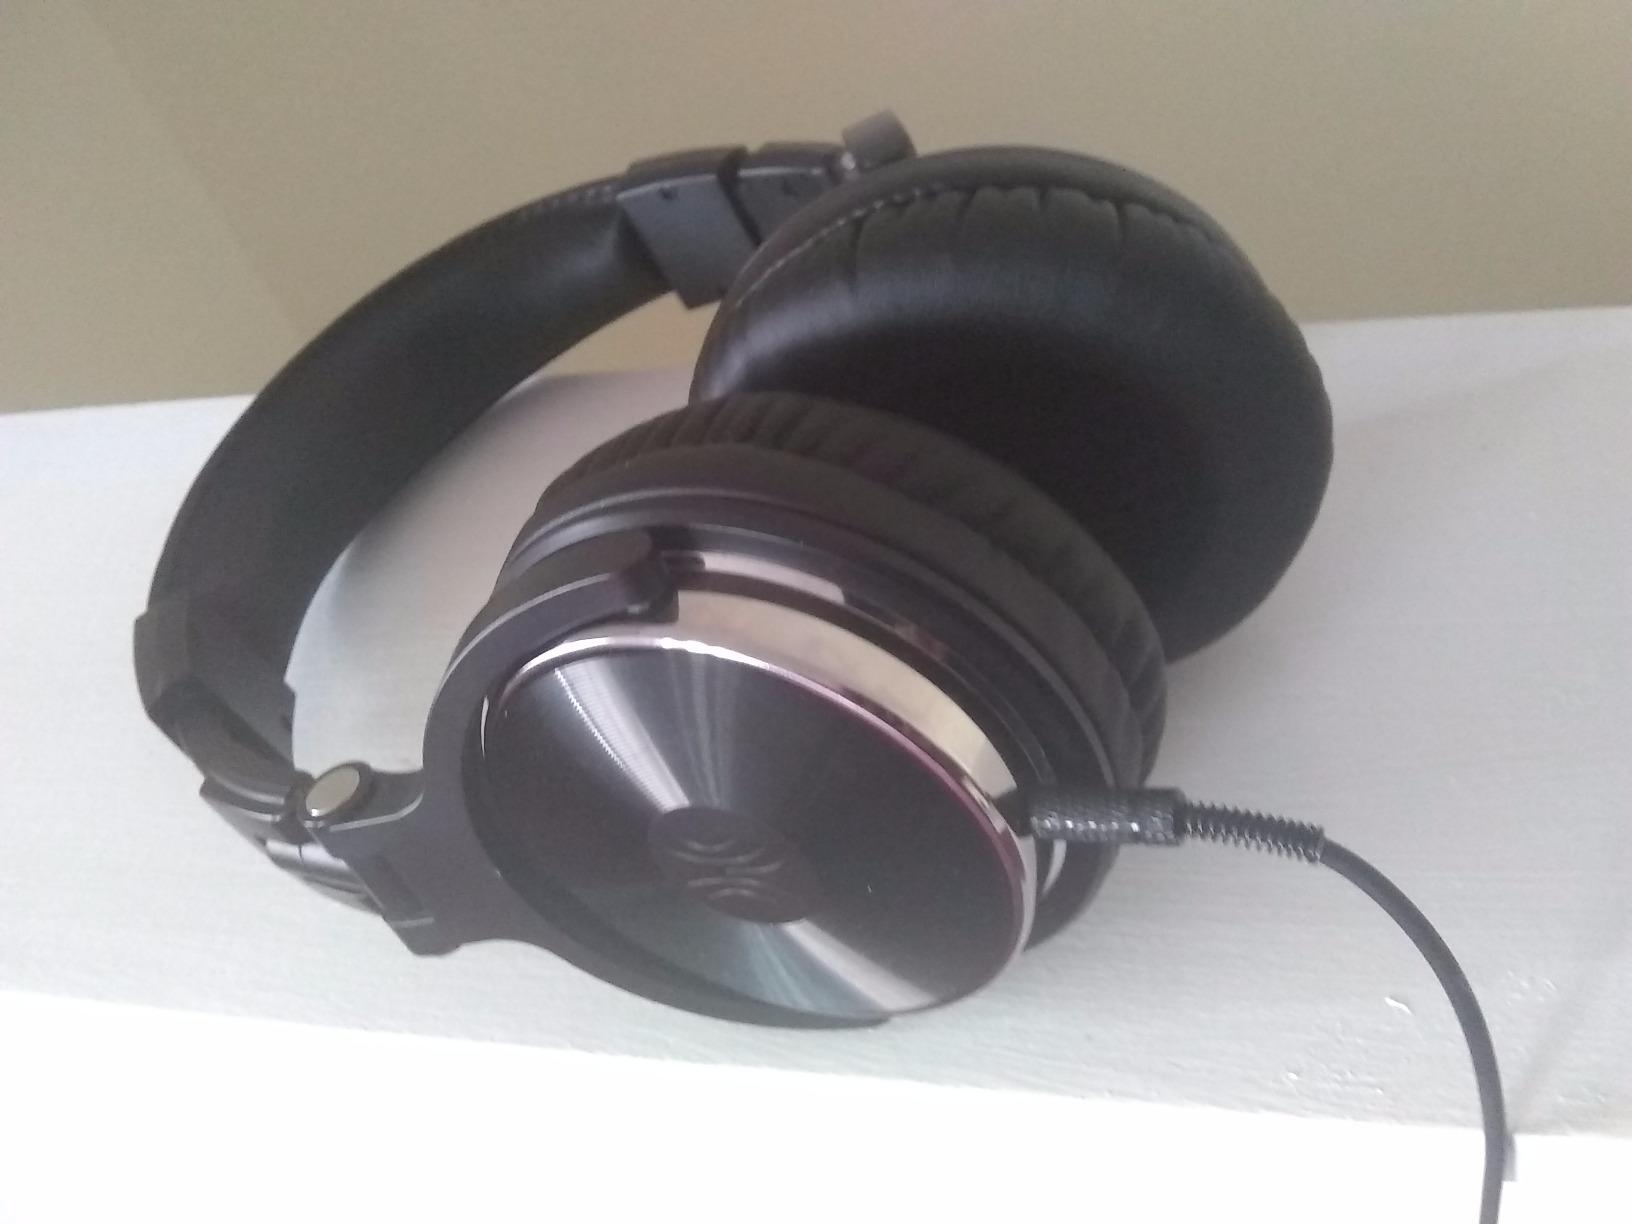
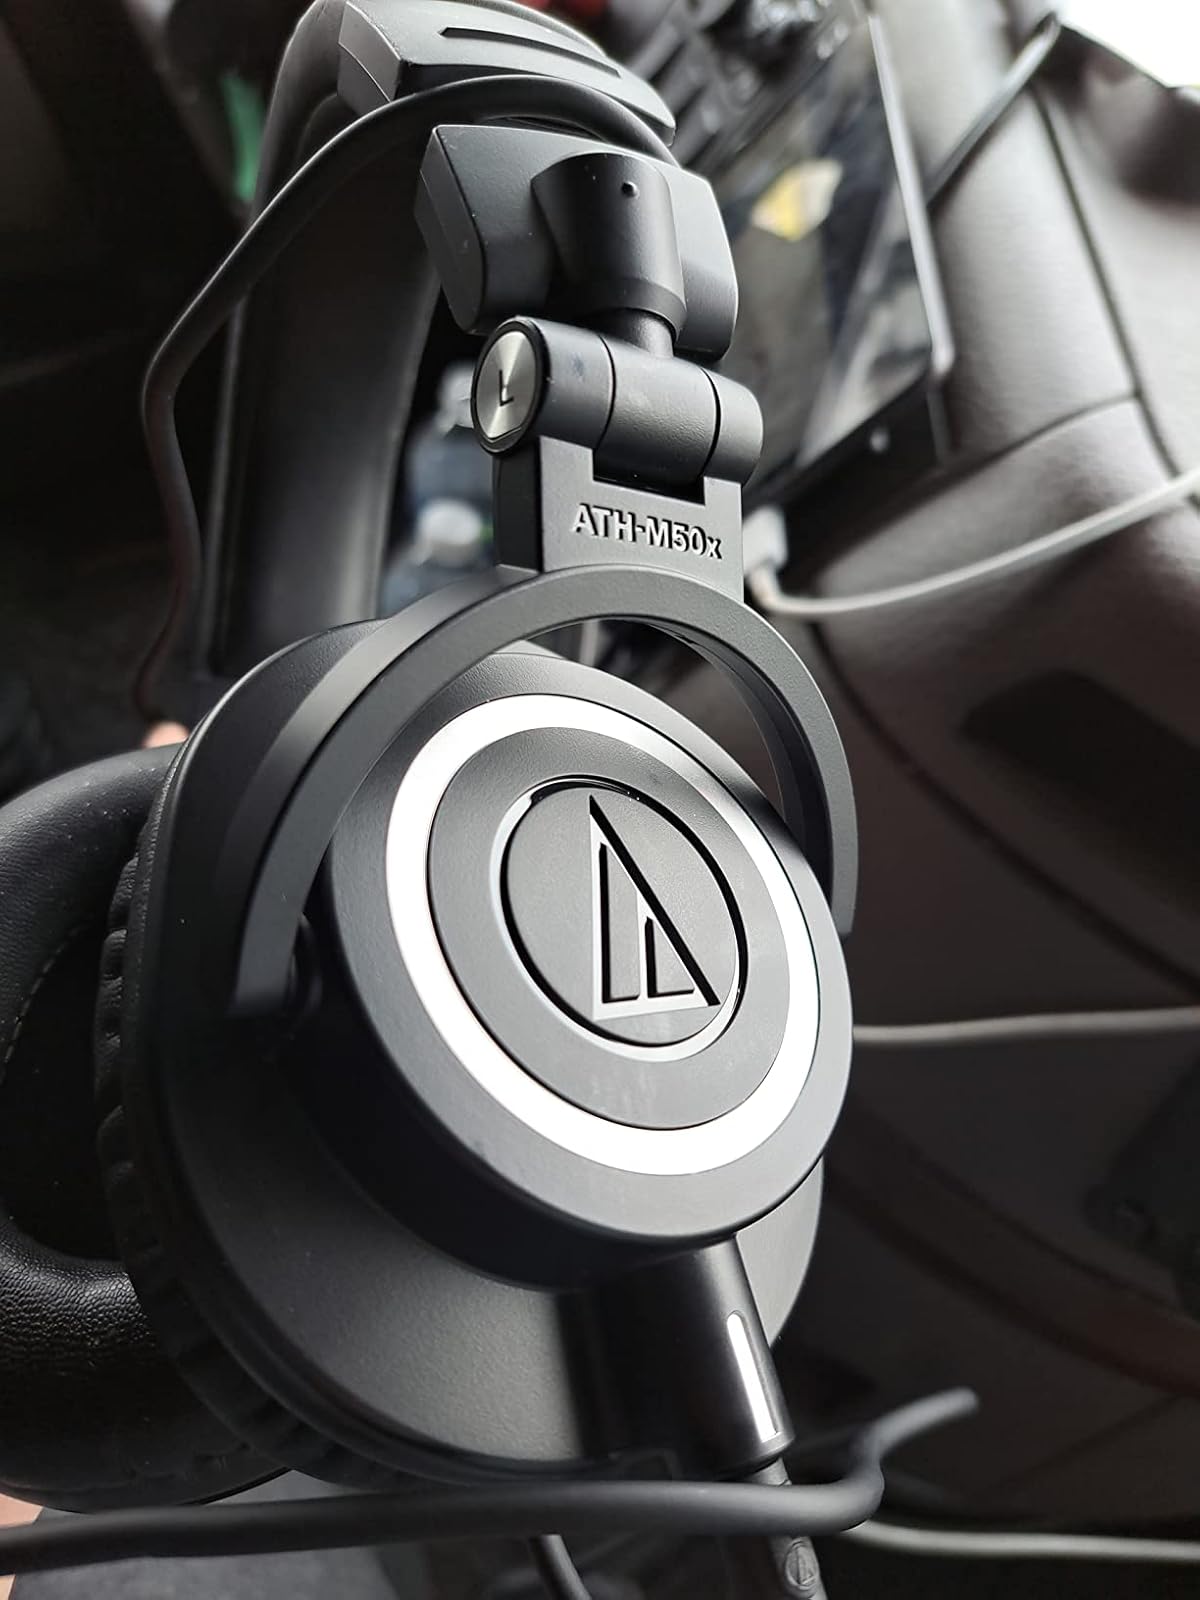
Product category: headphones
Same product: no